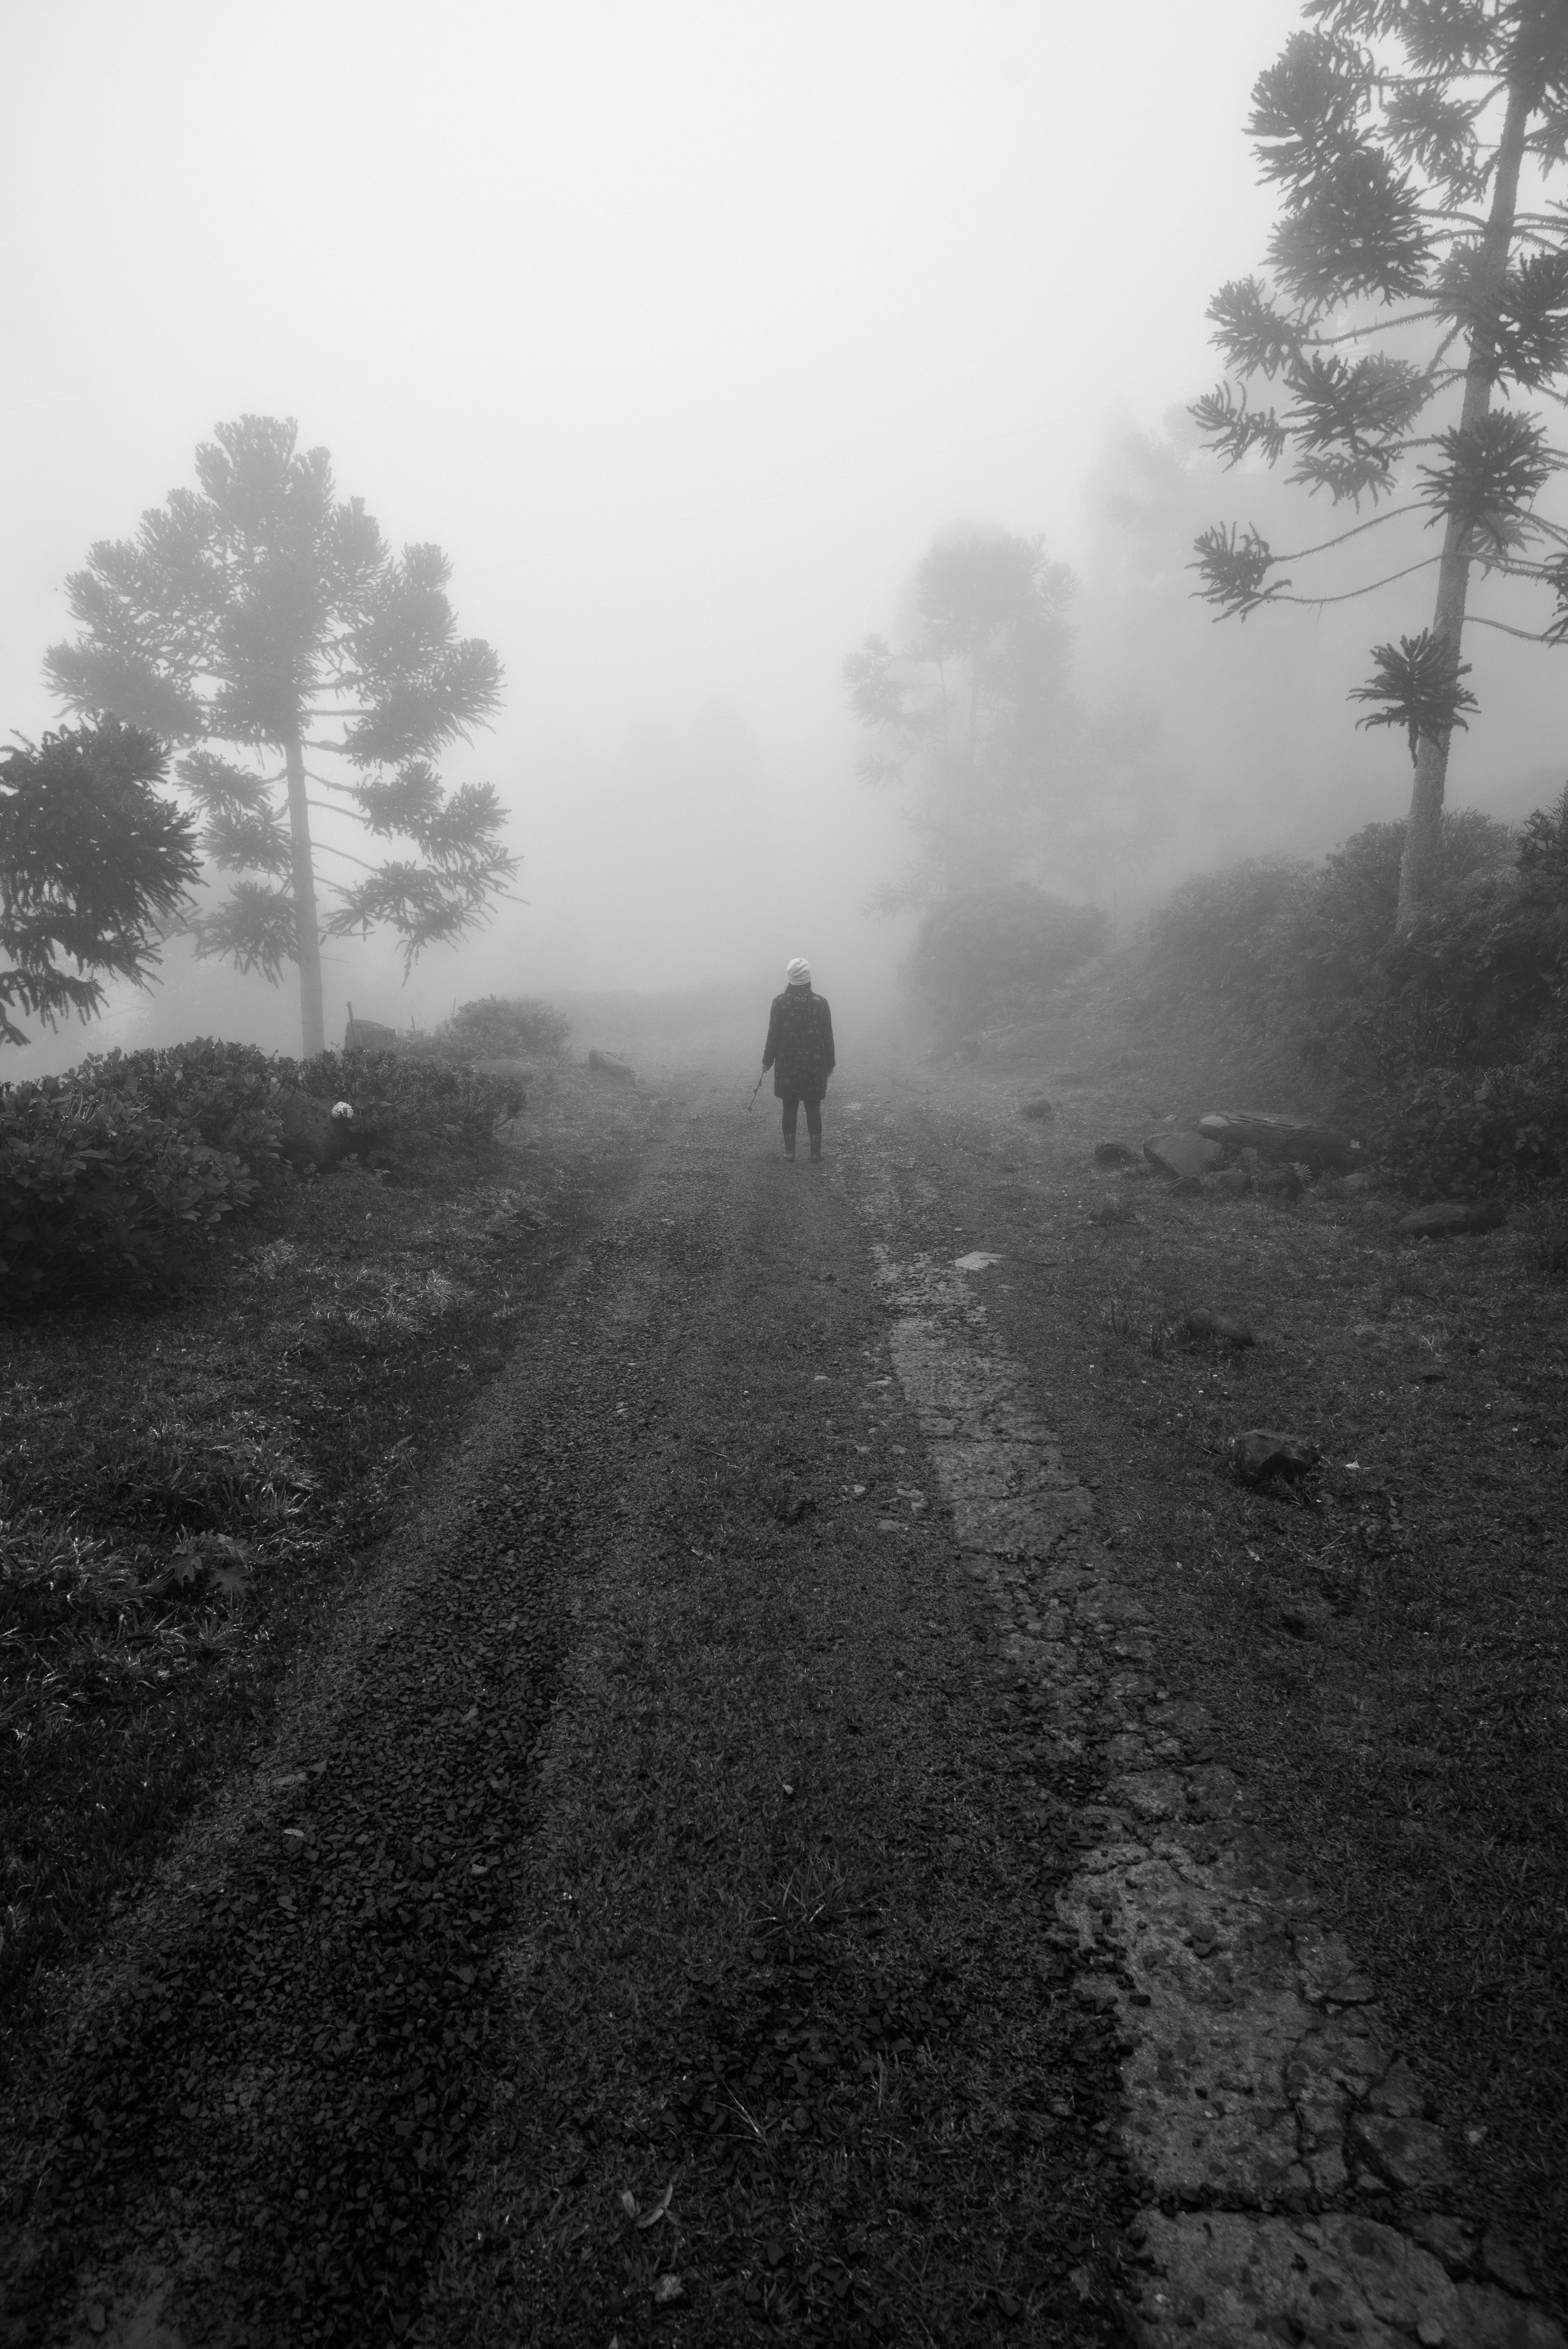
tree, nature, forest, black and white, fog, mist, sunlight, morning, atmosphere, weather, darkness, monochrome, habitat, monochrome photography, atmospheric phenomenon, woody plant